Albert Smith (British politician)

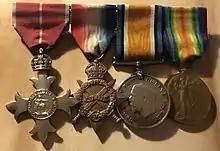
The medals awarded to Captain Smith for his WWI service

On 28 April 1917 his youngest brother Private William Henry Smith of the Royal Marine Light Infantry 1st Battalion was killed during the Battle of Arras, with Albert being informed that his brother was Missing in Action by the Admiralty. Confirmation of William’s death came months later, with no known grave.